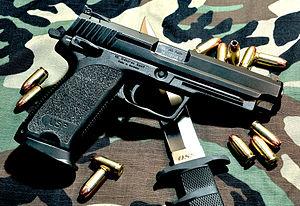
L’USP est un pistolet semi-automatique double action de la société allemande Heckler & Koch GmbH de Oberndorf am Neckar, apparu en 1993 pour remplacer le pistolet P7. Le Universal Selbstlade Pistole, ou pistolet semi-automatique universel est chambré pour différents calibres et disponible en de nombreuses versions.